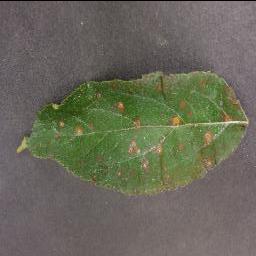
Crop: apple
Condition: cedar_rust